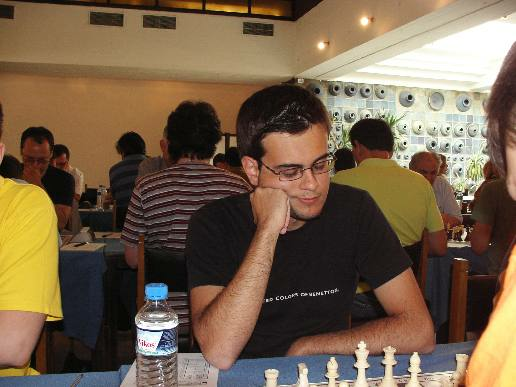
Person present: Yes